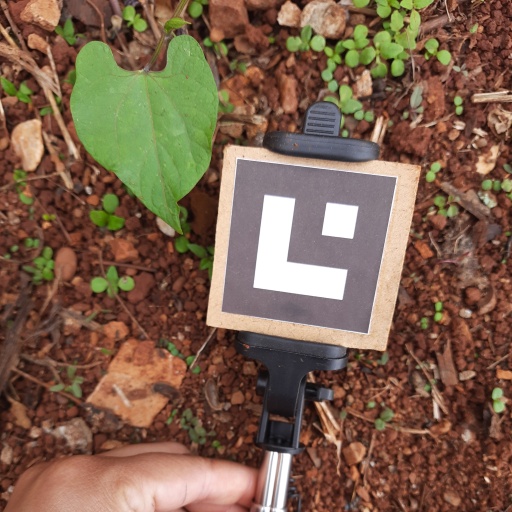
Observations: wavy surface, no eating holes, with soild dust, under shade